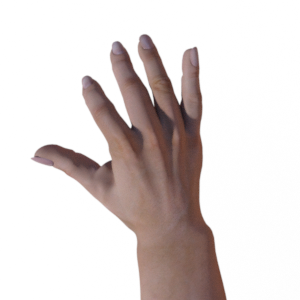
Label: paper